Korean Jindo

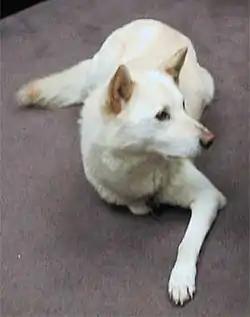
A white Jindo

Jindo dogs are well known for their loyalty and gentle nature. Since Jindo dogs are active, they need proper living space, walks, care, and attention. There is also a clear perception of family hierarchy.